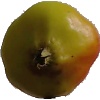
Label: Apple Red Yellow 2